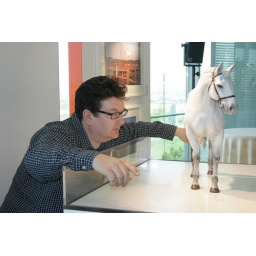
Mark Wallinger poses for photographers in front of model of Ebbsfleet white horse